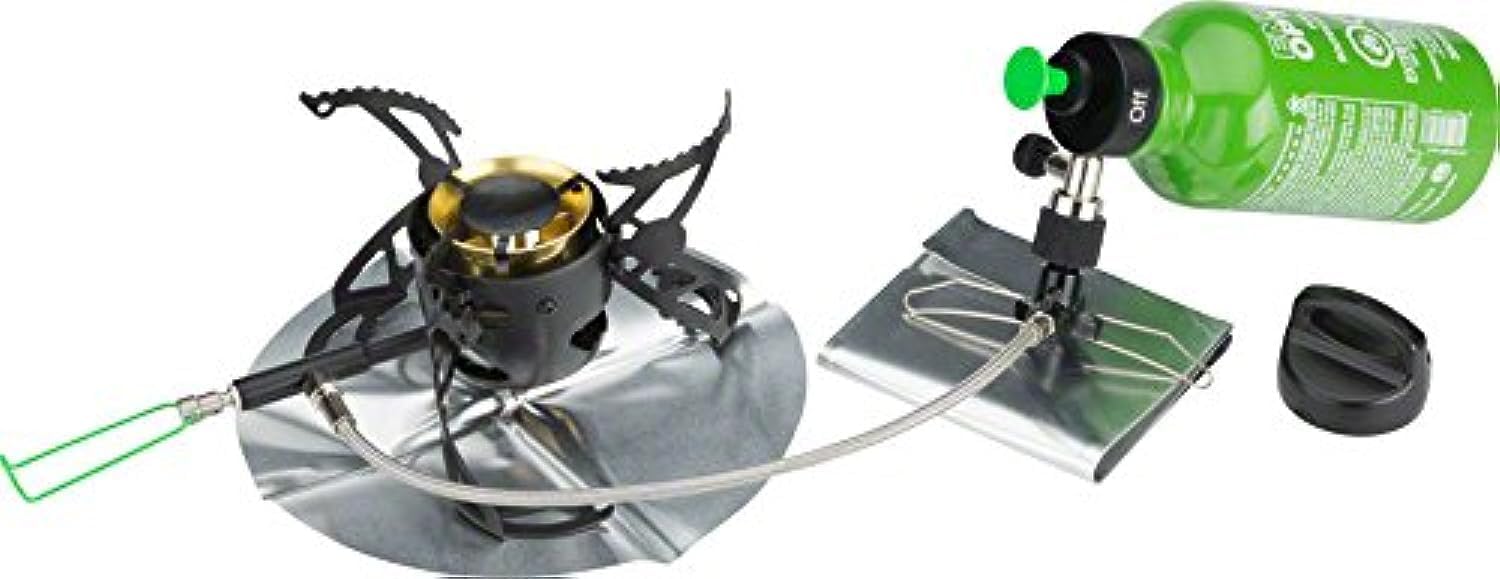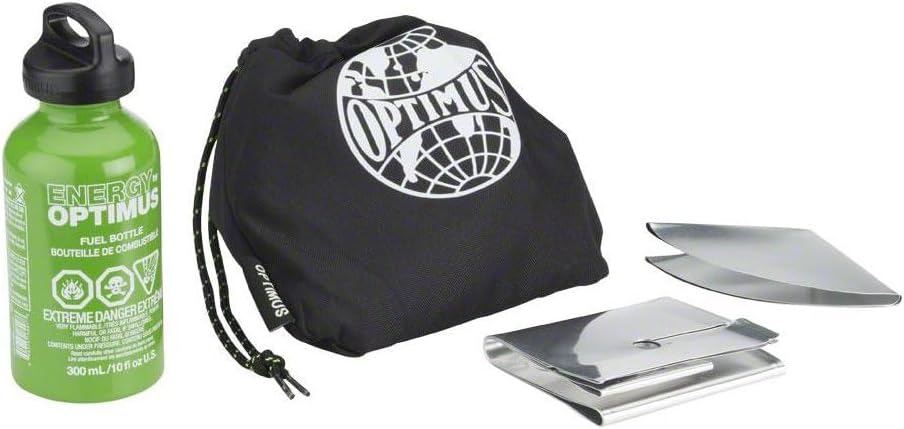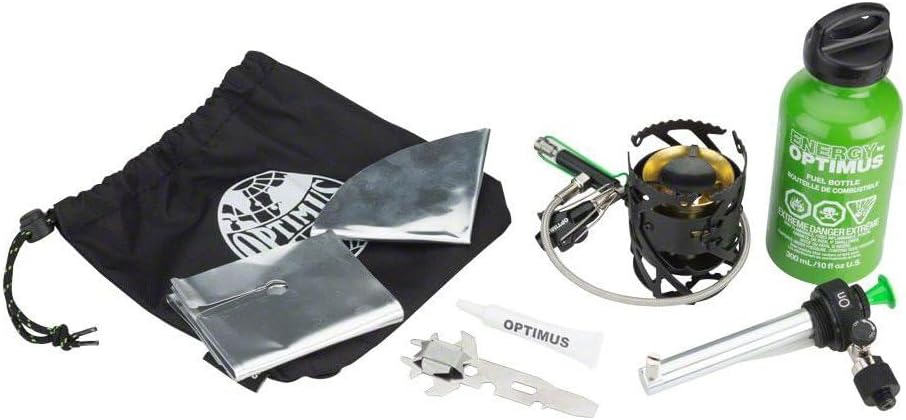
Optimus Polaris Optifuel Stove, with 0.4L Fuel Bottle, multifuel Burner for Both Liquid & LPG Canister Fuel Types, for Camping, Backpacking and Emergency Preparedness
Category: Sports & Outdoors
Optimus raised the standards so high with this versatile, award-winning stove that the Man in the Moon wants one. He can’t, but you’ll rejoice in this multitalented stove that takes nearly any fuel* you want to give it to make sure you have a warm meal … anytime, anywhere, any weather. You get superior, reliable, one-jet cooking performance with no fiddling to change nozzles or attachments. When using LP Gas canisters, just flip between 4 Season Mode in cold temps and the Efficiency Mode for other use. Need a little stove scrub? Shazam! With the integrated magnetic cleaning needle, you can do that too, even while cooking. Plus, get end-of-day yum in the tum quickly with the patented quick-priming burner. Kit Includes: Stove FLIPSTOP pump 0.4L fuel bottle Multitool Windscreen Heat reflector Stuff bag Lubricant
Features: Optimus